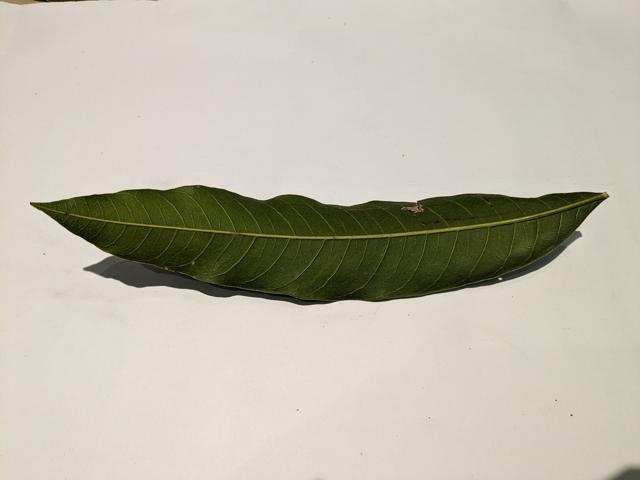
Mango leaf variety: Amrapali